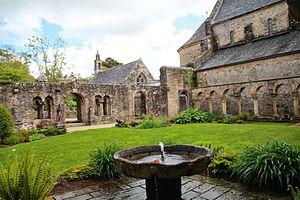
Vue du cloître de l'abbaye de Daoulas
Le Léon ou pays du Léon, bro Leon en breton, est une ancienne principauté de Basse-Bretagne, patrie des Léonards, Leoniz en breton. Il forme la pointe nord-ouest du Finistère, dont Brest, avec plus de trois-cent-mille habitants, est aujourd'hui l'agglomération principale. Il doit à sa géographie d'avoir conservé un particularisme linguistique et culturel.